Question: Who will load?
Tambaya: Waye zai yi lodi?
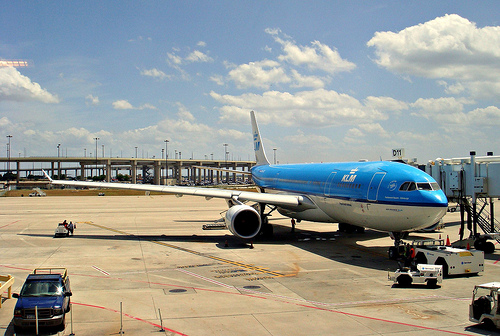
Answer: People.
Amsa: Mutane.